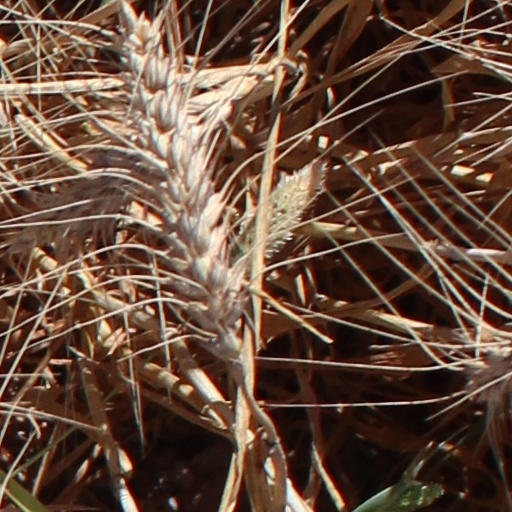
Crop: wheat